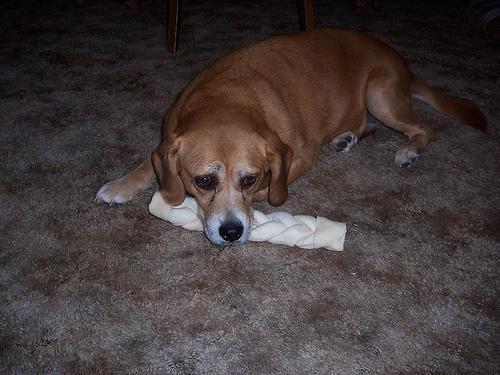
beagle